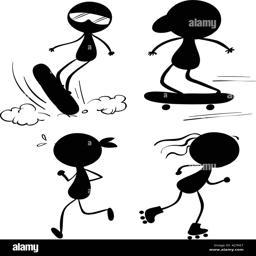
illustration of the silhouettes of people engaging in different outdoor activities on a white background